Miller/Knox Regional Shoreline

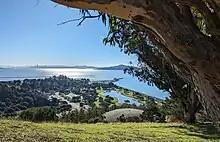
View from Nicholl Knob

Miller/Knox Regional Shoreline is a bayside park near the Brickyard Cove neighborhood of the Point Richmond District in Richmond, California.